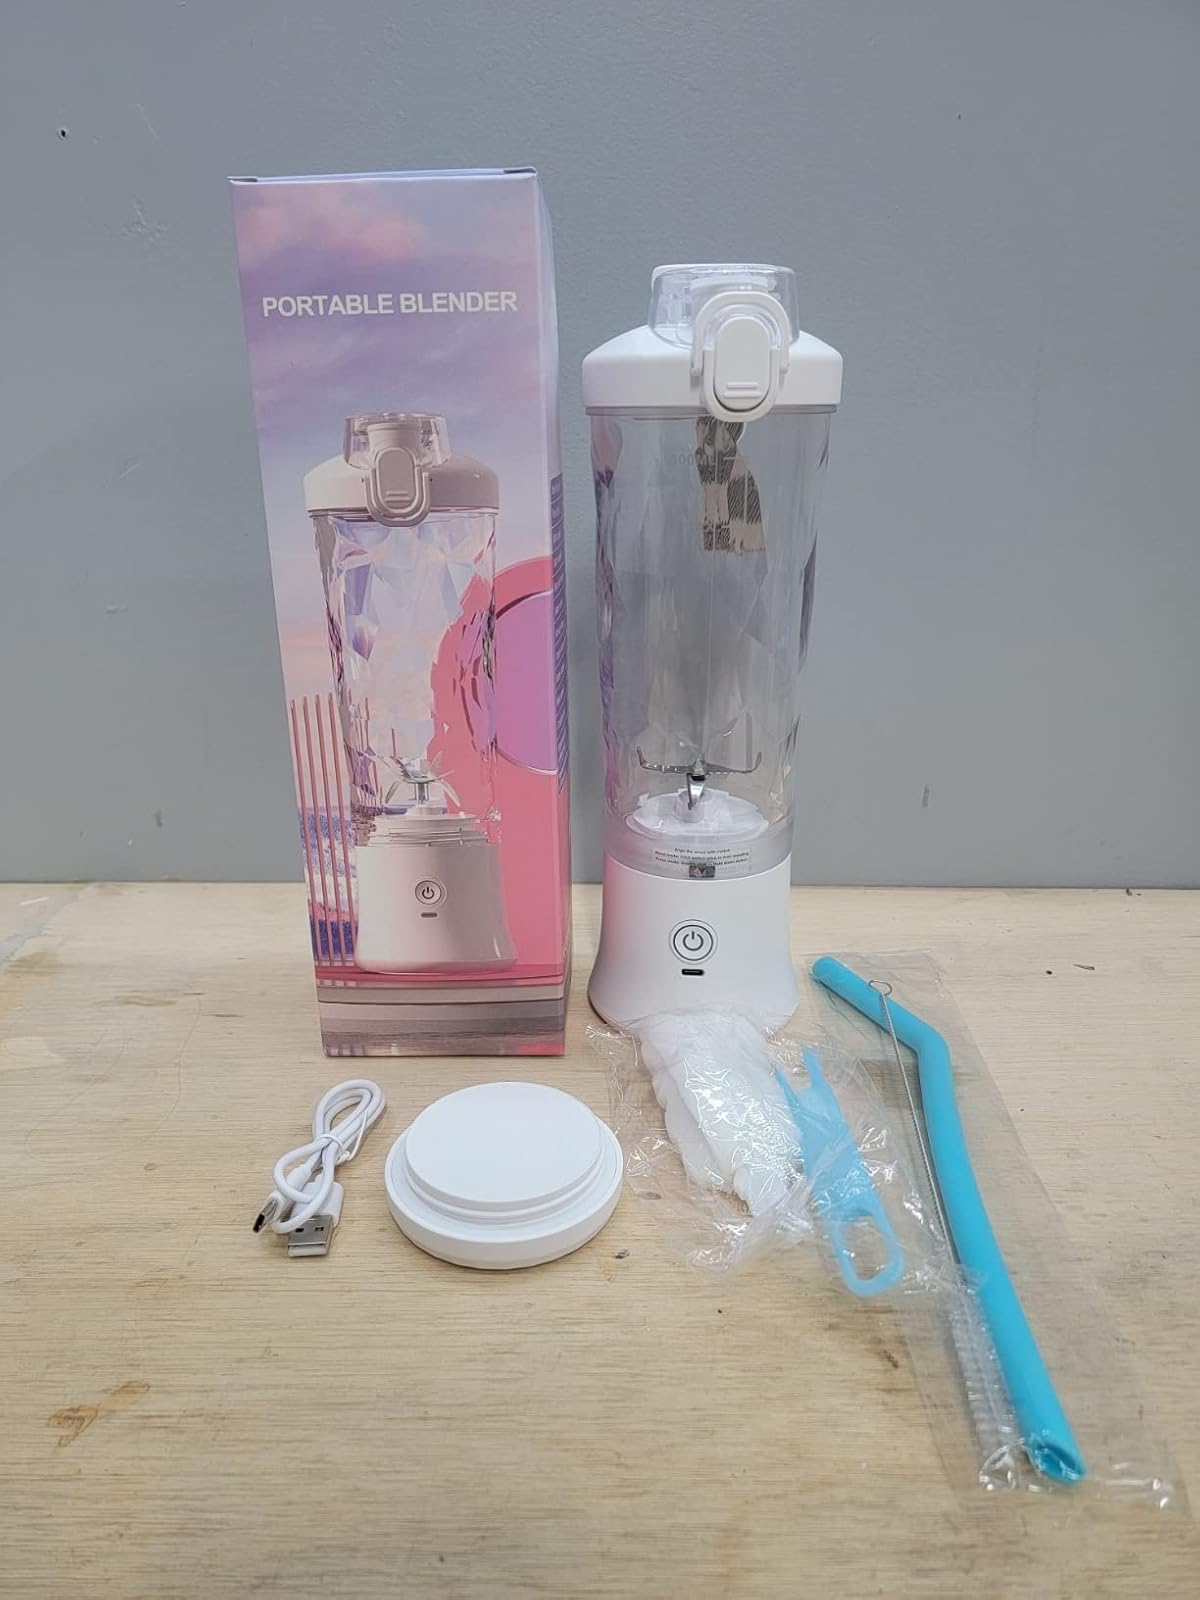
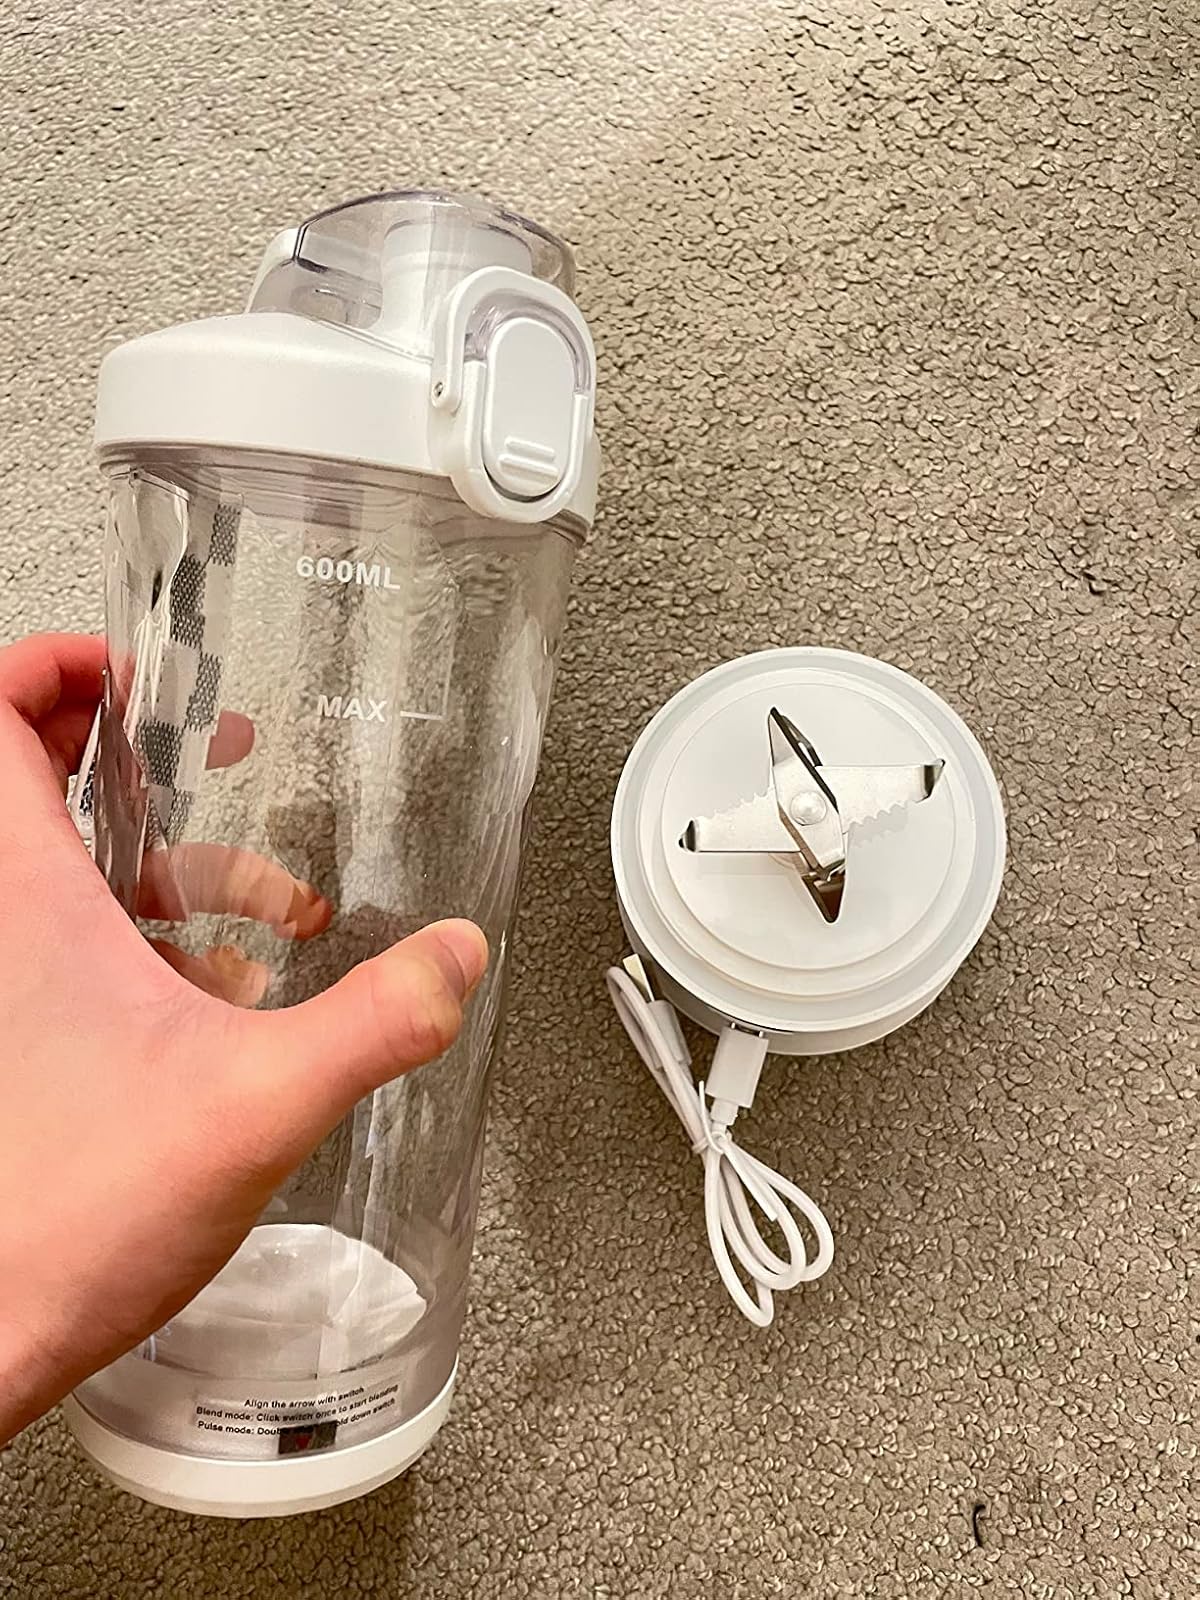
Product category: items_blender
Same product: yes